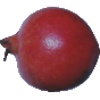
Label: Pomegranate 1